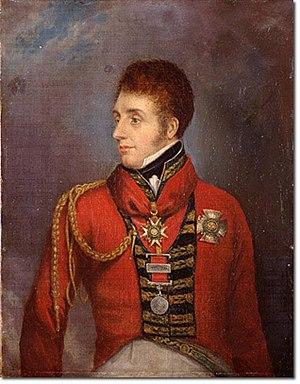
William Ponsonby, né le 13 octobre 1772 et mort le 18 juin 1815, est un officier de l'armée britannique et homme politique irlandais. Il meurt au combat pendant la bataille de Waterloo.